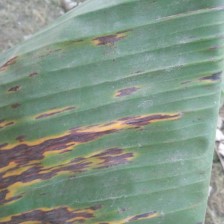
Label: sigatoka